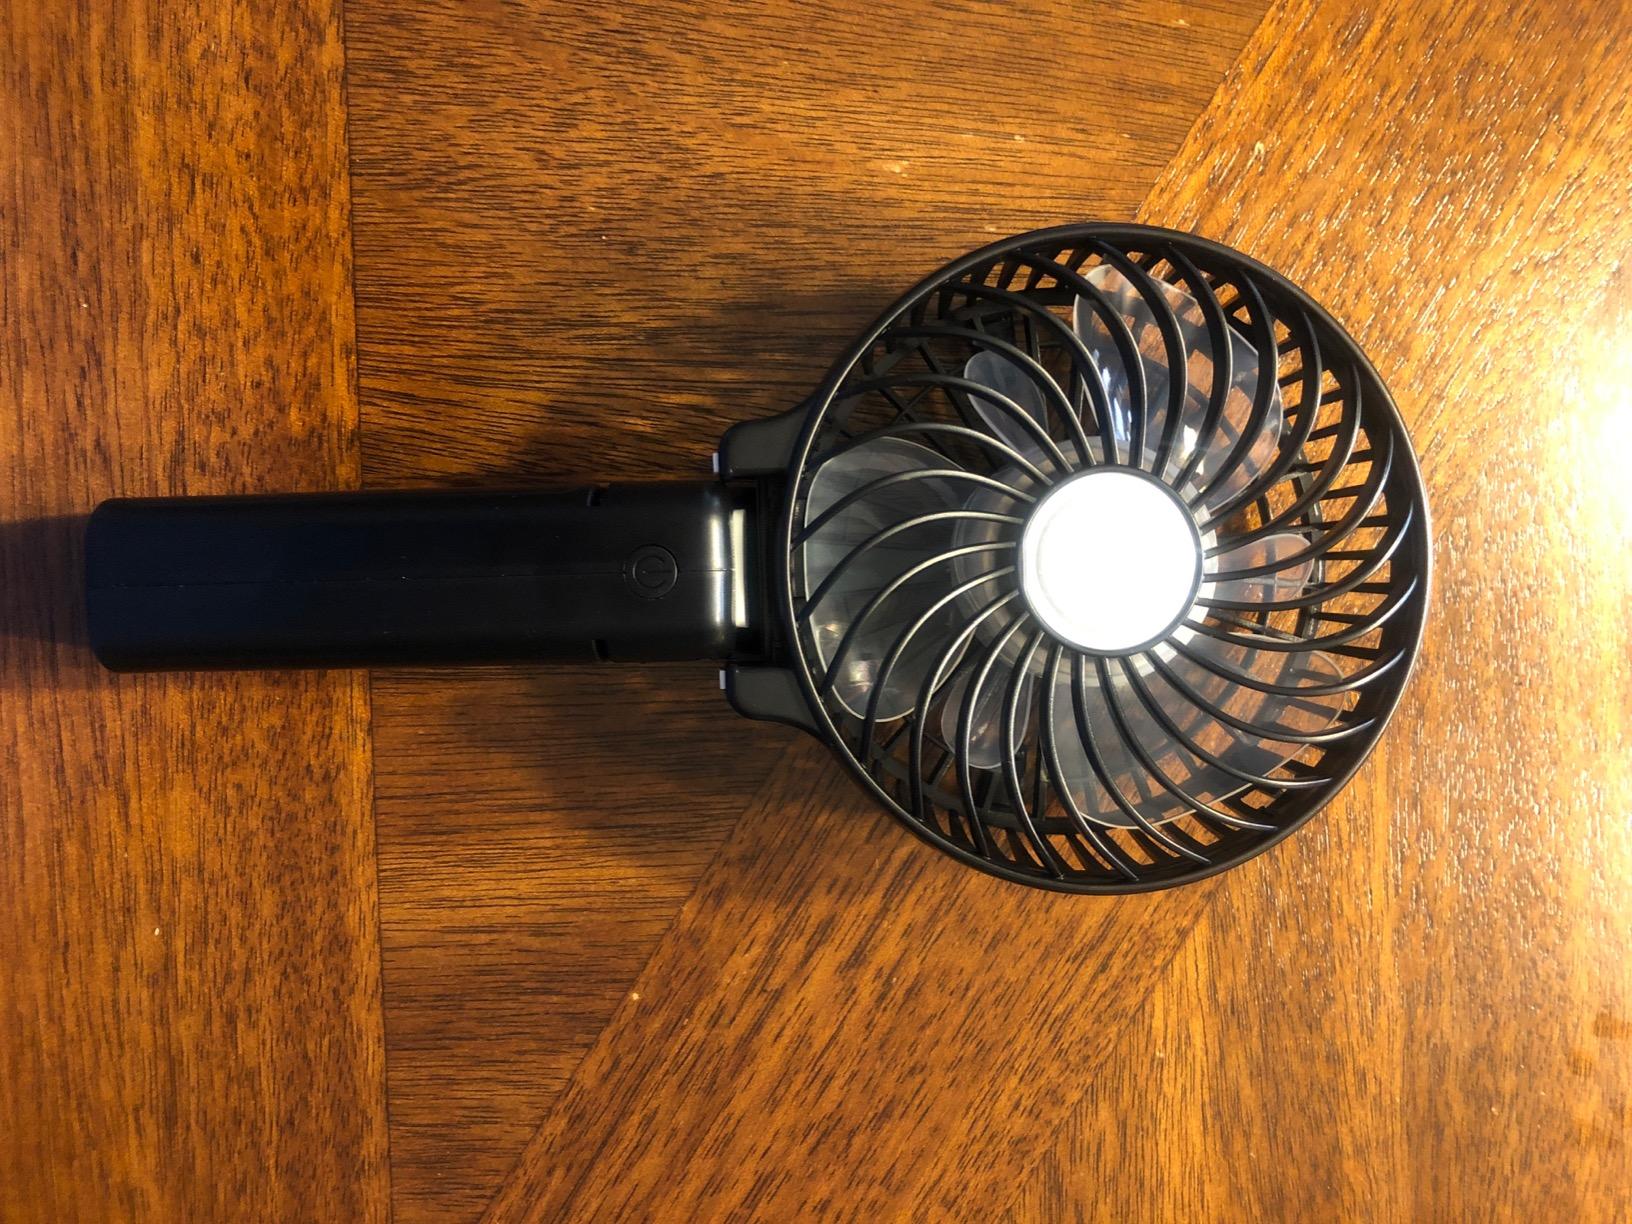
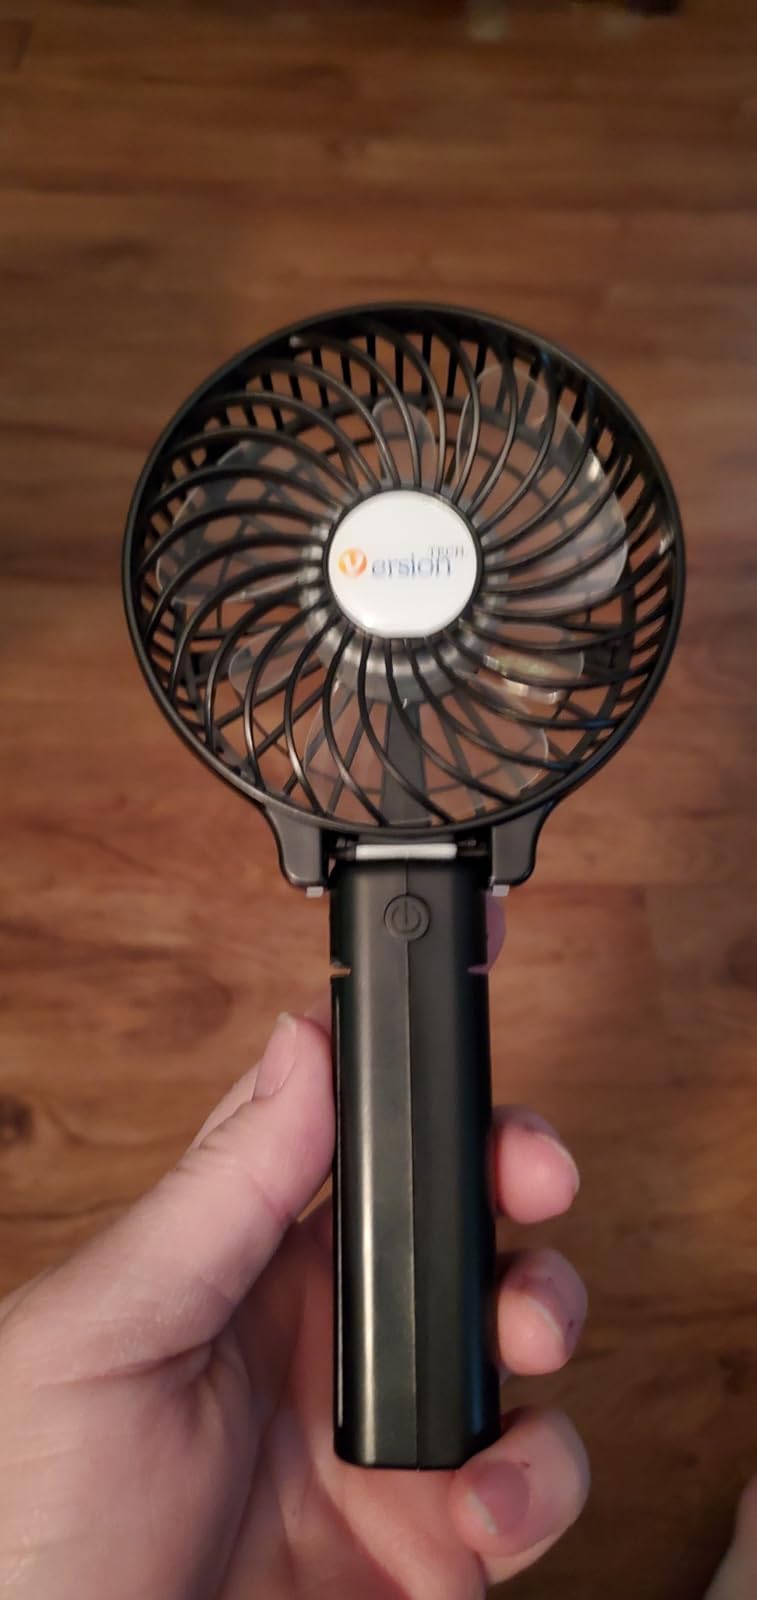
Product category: fan
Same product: no